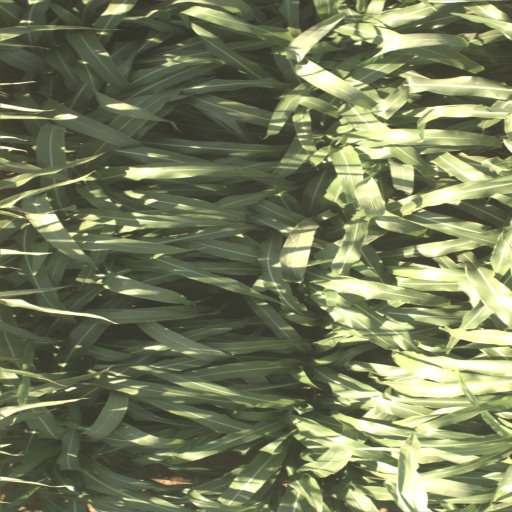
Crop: sorghum